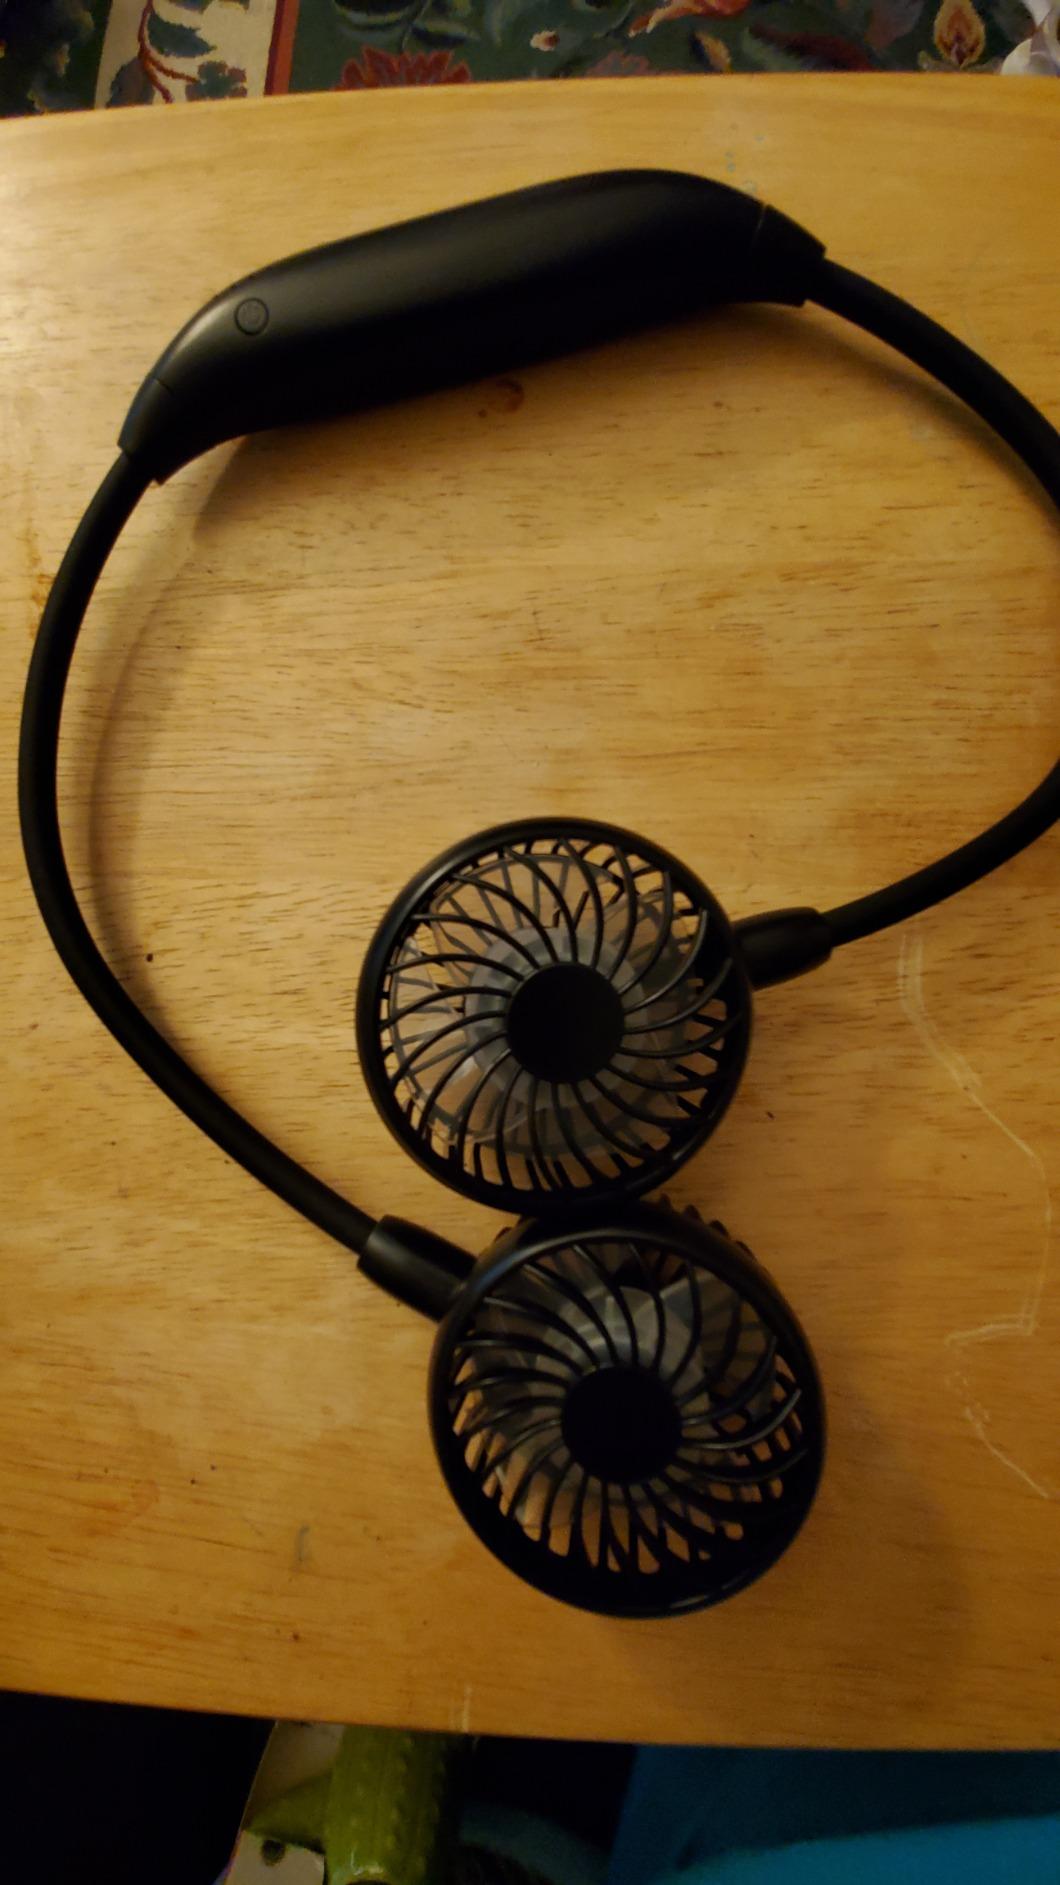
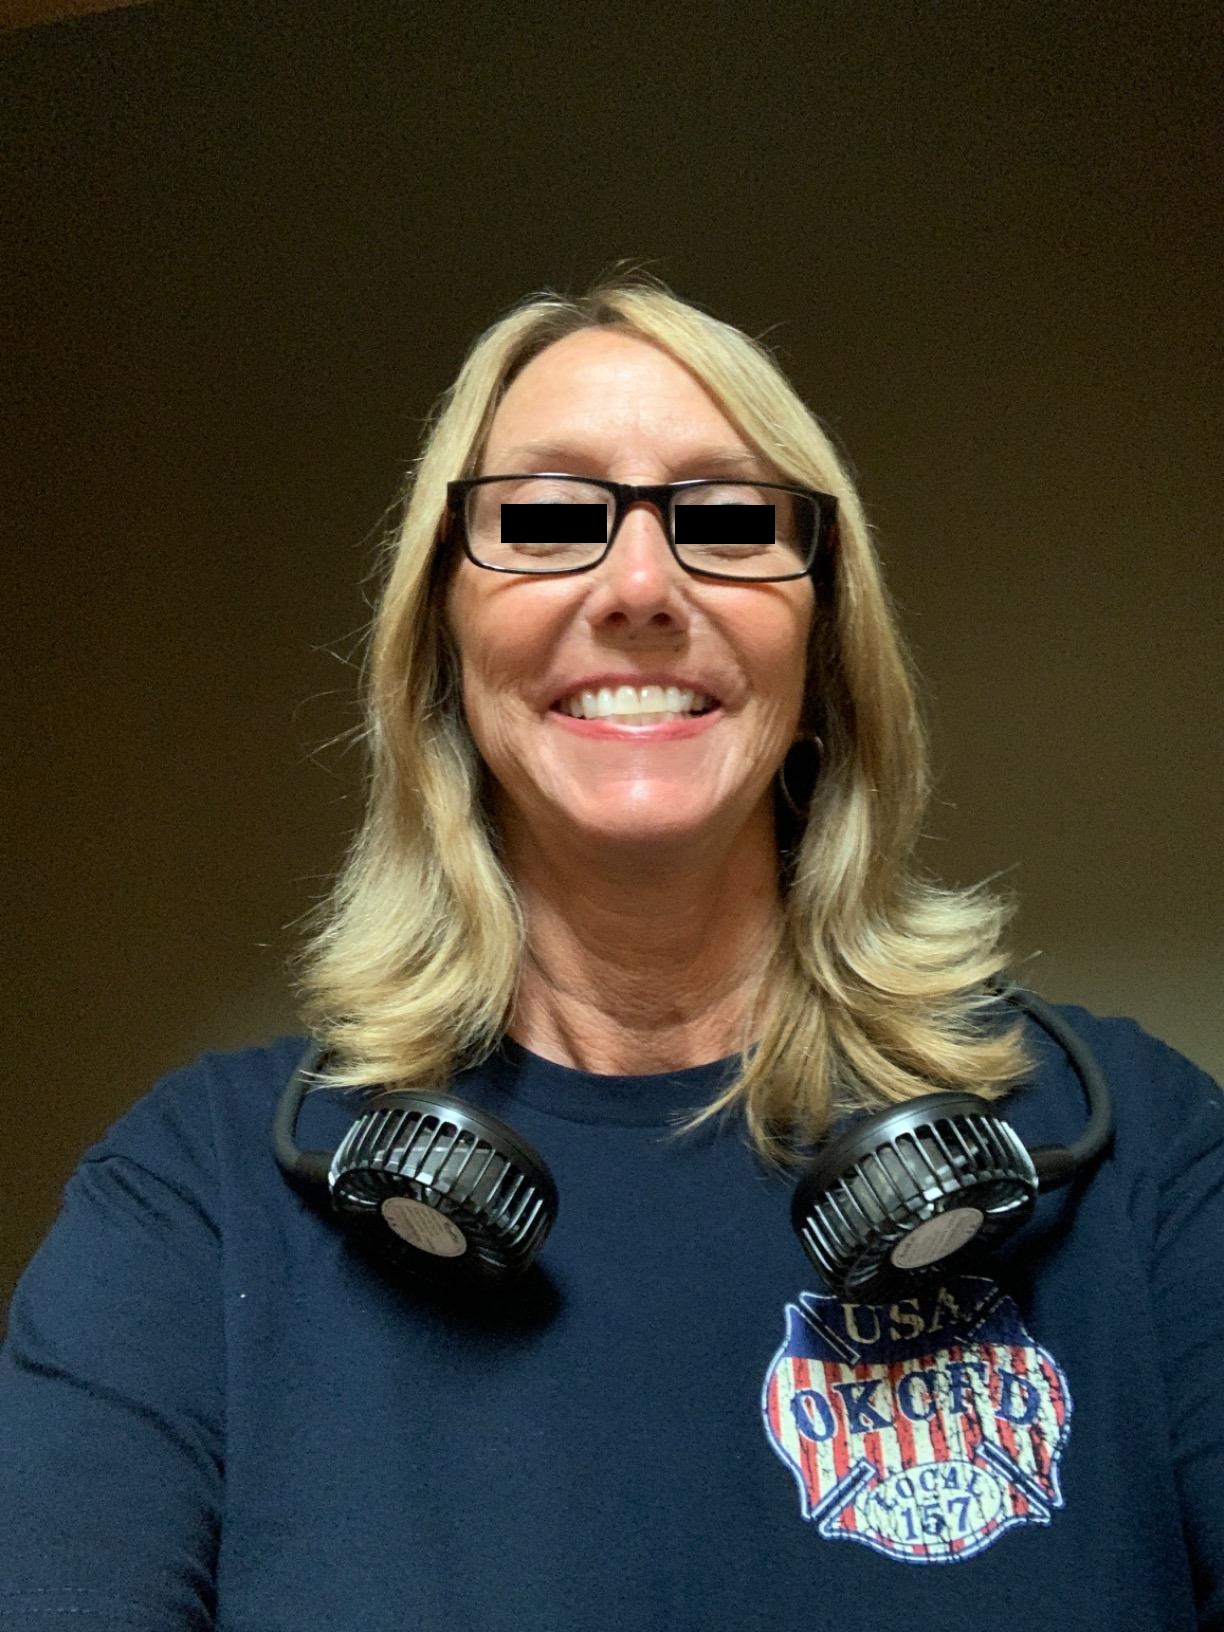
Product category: fan
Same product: yes